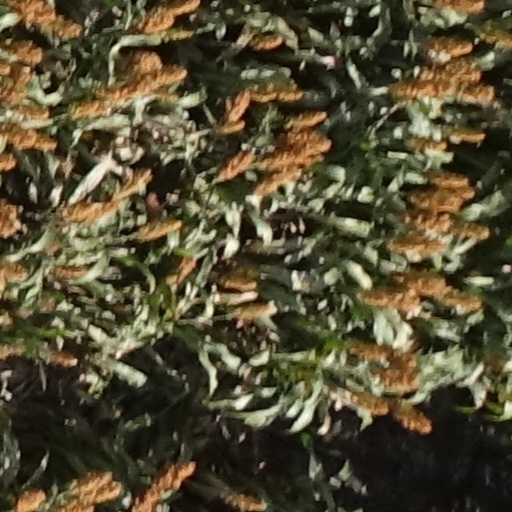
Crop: sorghum